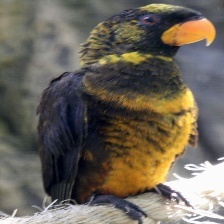
Species: DUSKY LORY
Scientific name: PSEUDEOS FUSCATA
ImageNet parent category: lorikeet